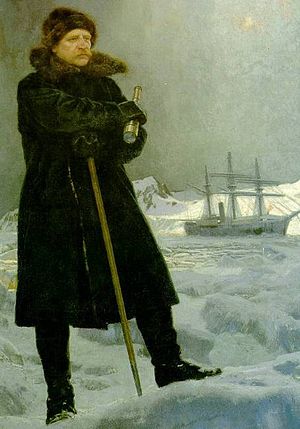
Helsinki / Kendte personer fra Helsinki
A.E. Nordenskiöld malet af Georg von Rosen 1886
Helsinki eller Helsingfors er Finlands hovedstad og største by. Byen ligger i landskabet Nyland i Sydfinland ved Finske Bugt. Helsinki har har 642.045 indbyggere, mens den større hovedstadsregion har 1,4 millioner indbyggere. Helsinki ligger 80 kilometer nord for Tallinn, 400 kilometer øst for Stockholm, og 390 kilometer vest for Sankt Petersborg. Helsinki har tætte historiske bånd til alle tre byer.